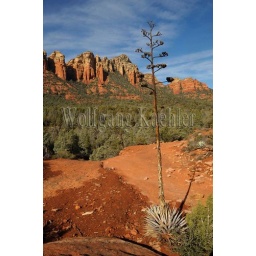
Usa, arizona, sedona, devil's kitchen trail, coffeepot rock in background